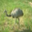
Label: bird